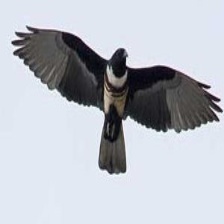
Species: BLACK BAZA
Scientific name: AVICEDA LEUPHOTES